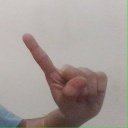
अक्षर: ए